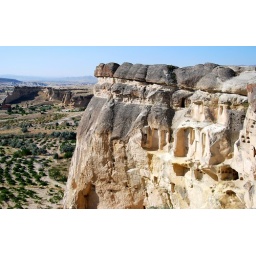
i wouldn't mind living in a rock house with a view like this, capadoccia